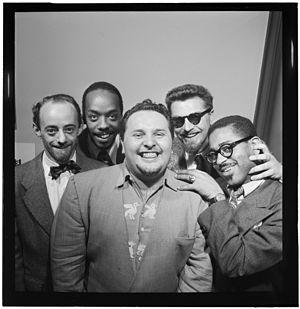
Chuby Jackson est un contrebassiste et chef d'orchestre de jazz américain, né le 25 octobre 1918 à New York et mort le 1ᵉʳ octobre 2003 à Rancho Bernardo.